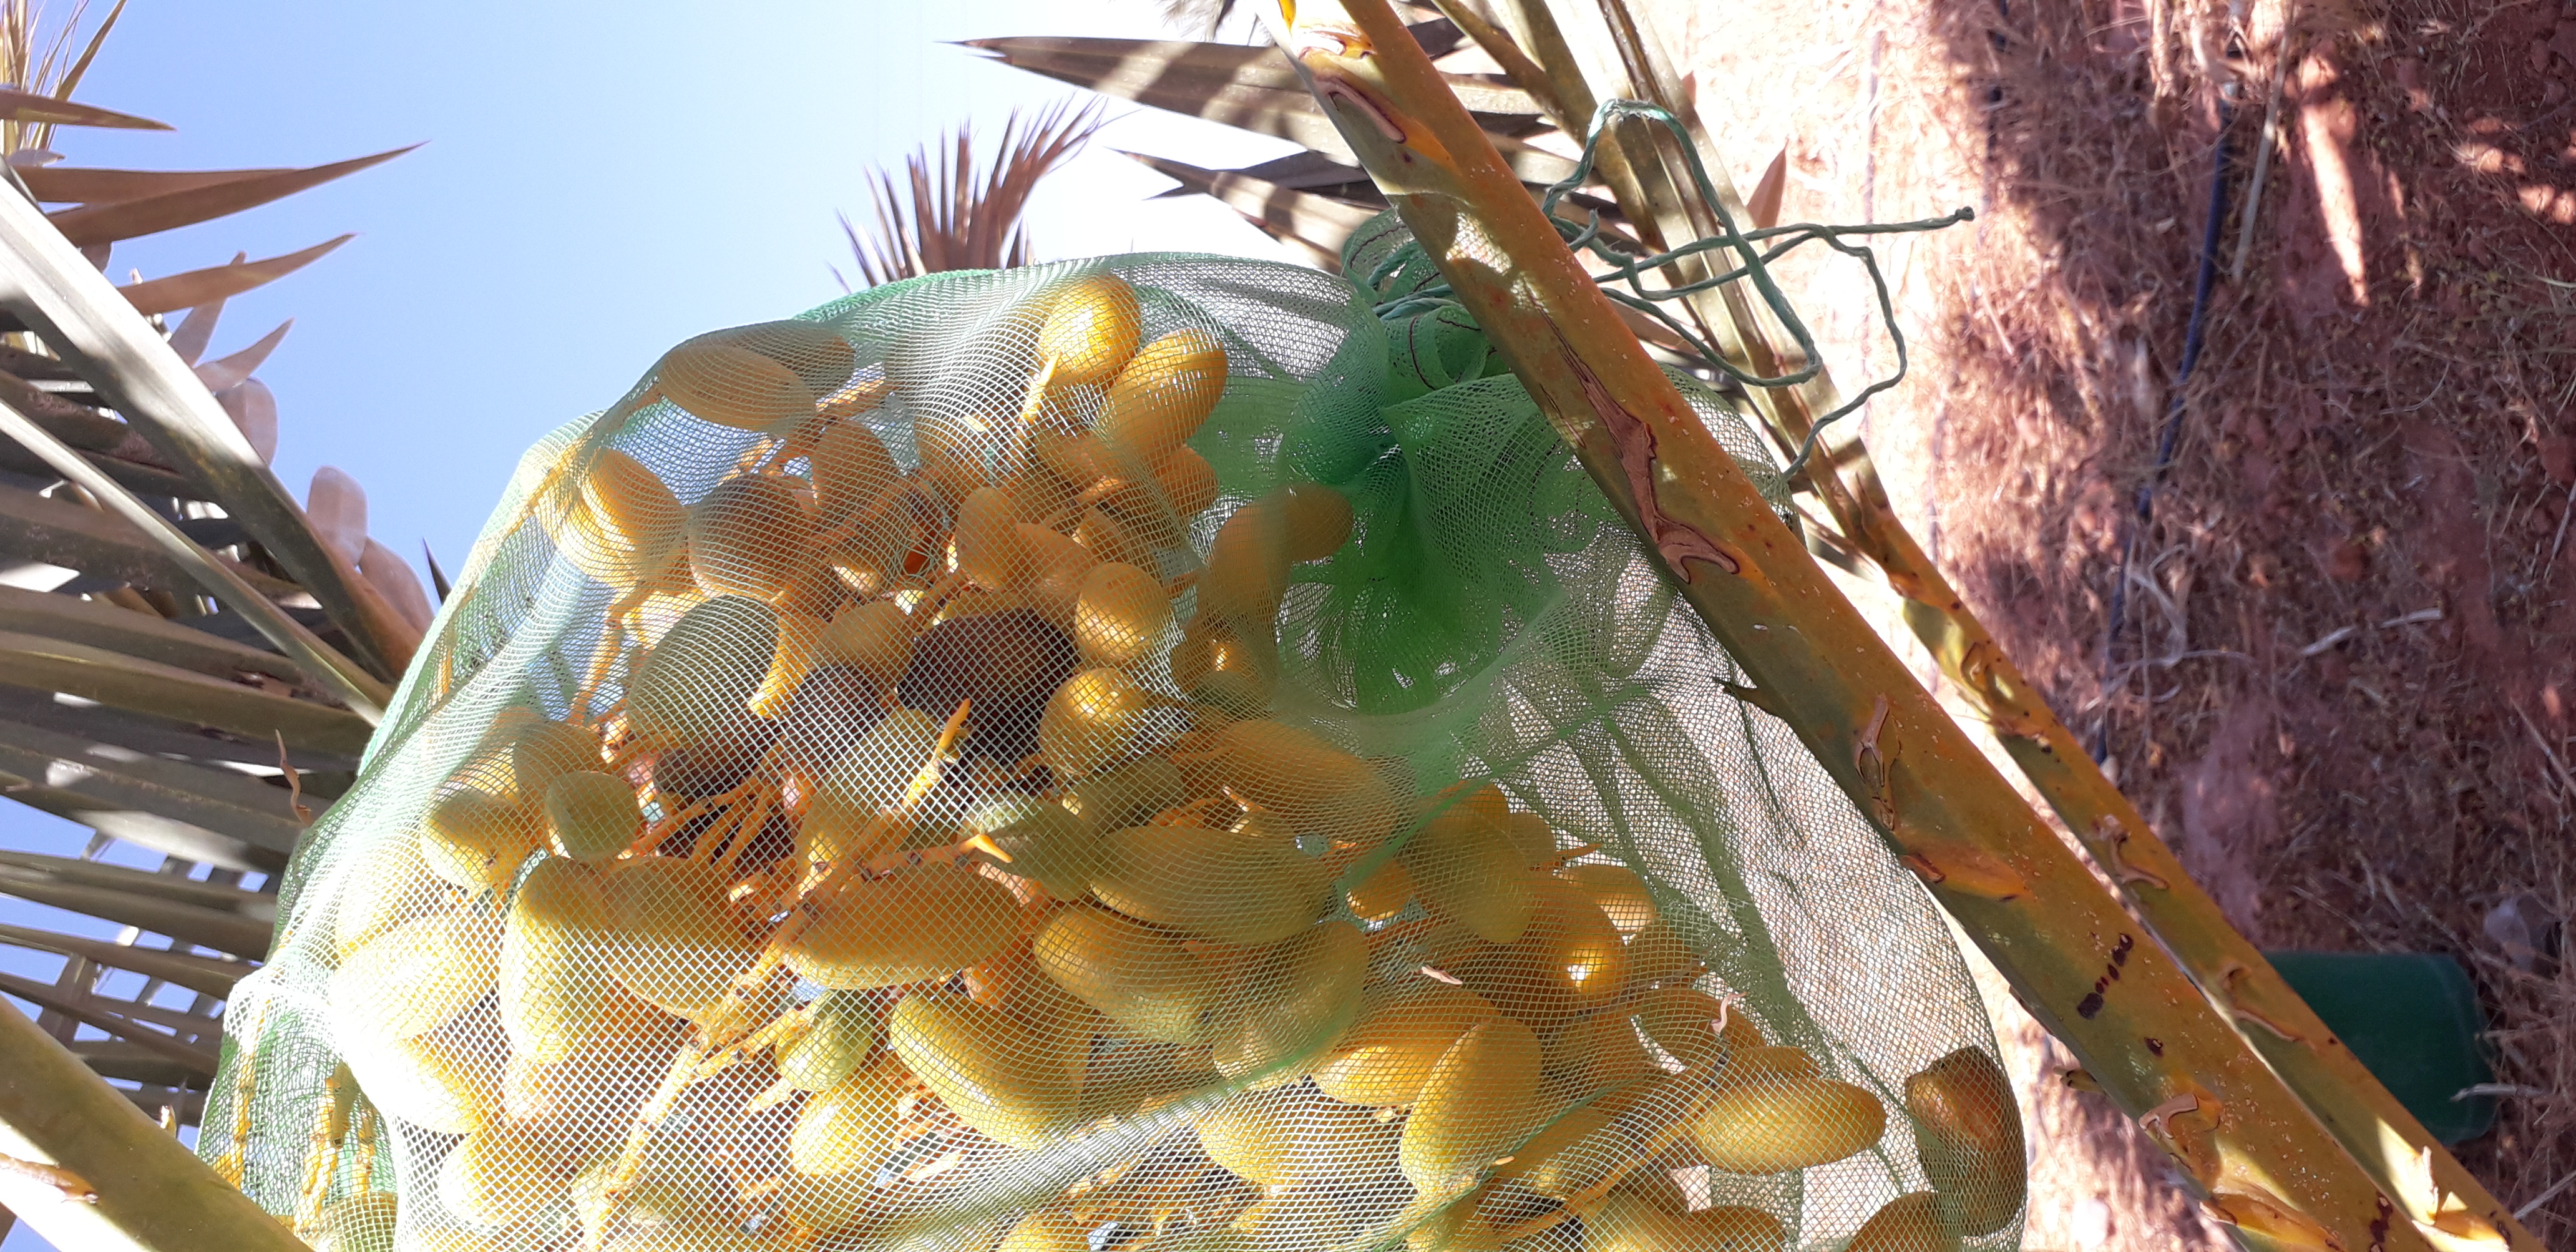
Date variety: kholt